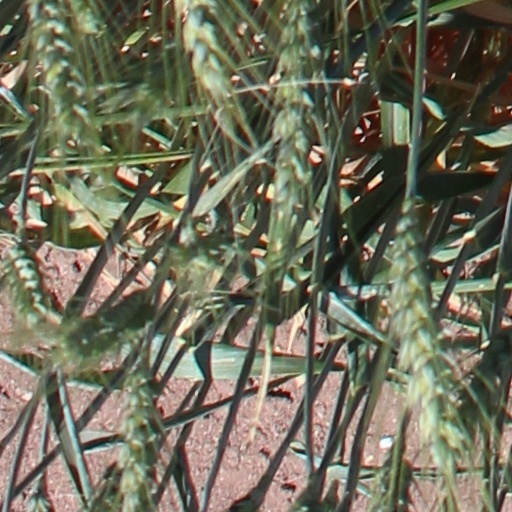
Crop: wheat